National Lampoon's Senior Trip

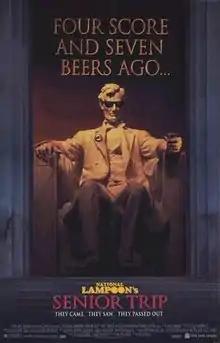
Theatrical release poster

National Lampoon's Senior Trip is a 1995 American adventure comedy film for the National Lampoon magazine franchise, directed by Kelly Makin. It marked Jeremy Renner's film debut.